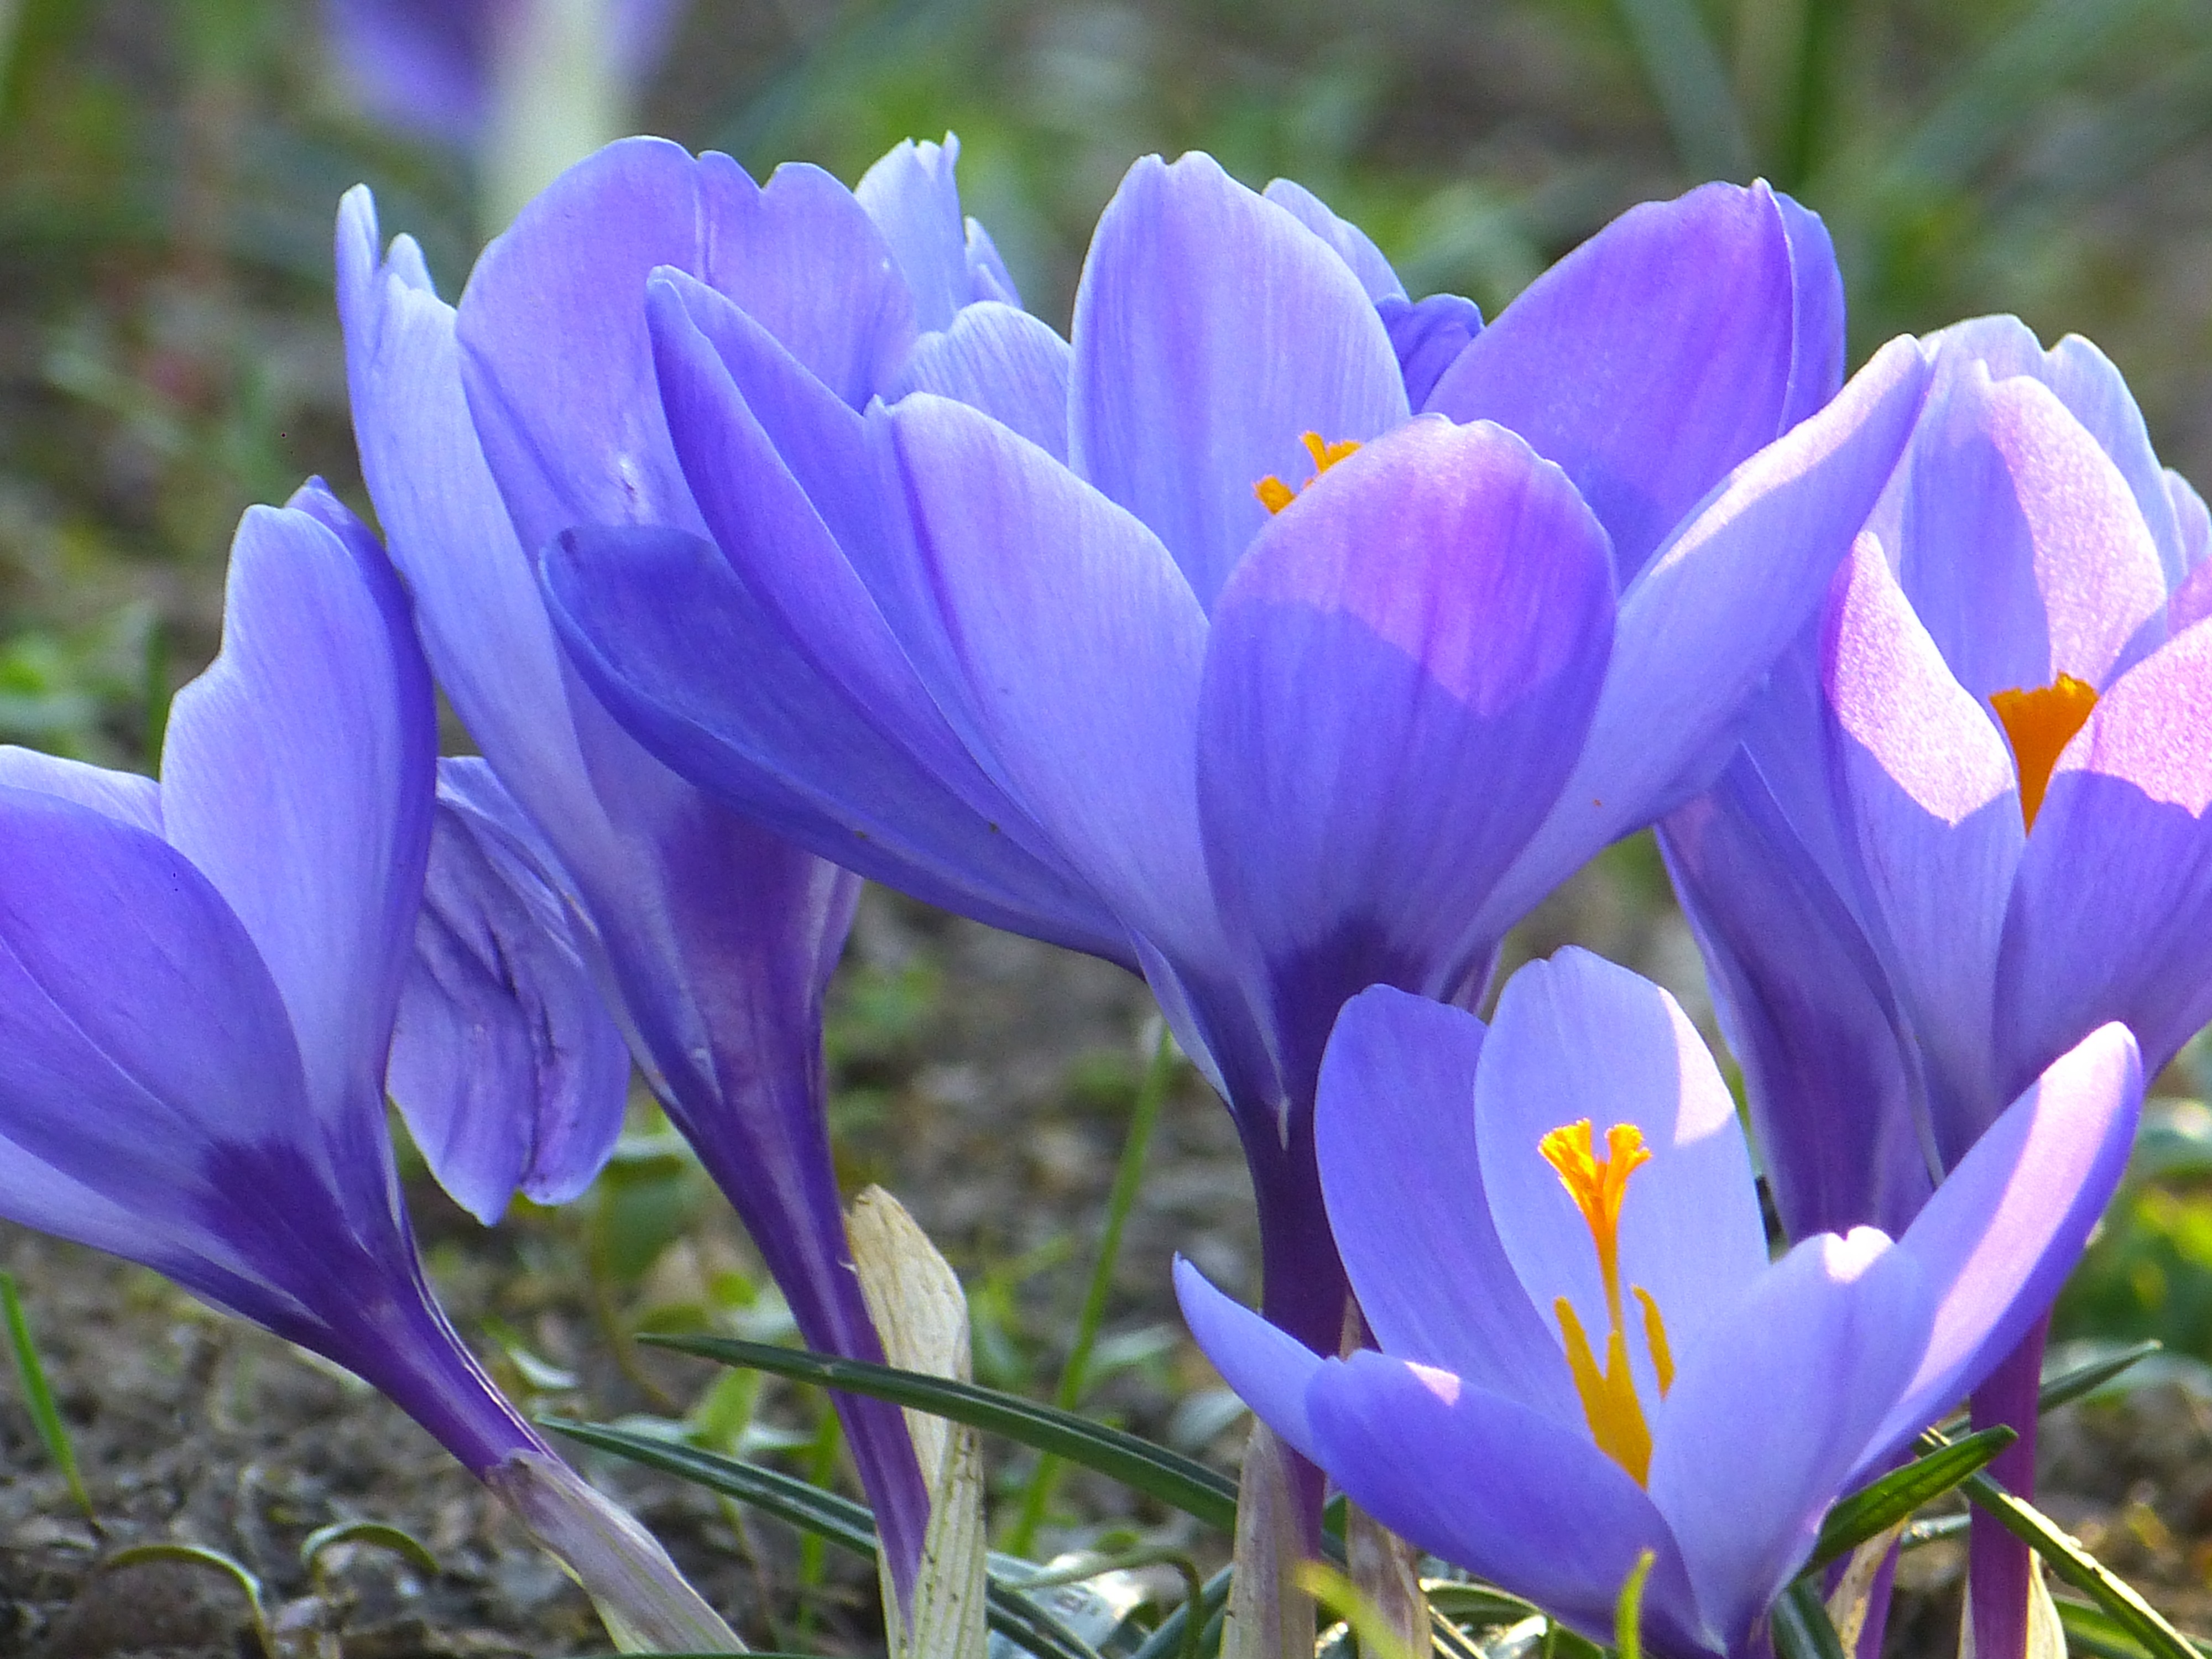
blossom, plant, flower, purple, petal, bloom, spring, botany, flora, flowers, crocus, spring flower, macro photography, flowering plant, land plant, iris family